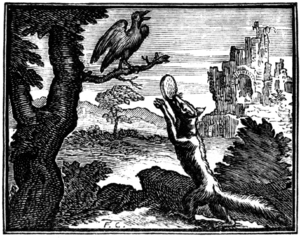
Illustrations pour les «
François Chauveau, né le 10 mai 1613 à Paris où il est mort le 3 février 1676, est un dessinateur, graveur et peintre français.